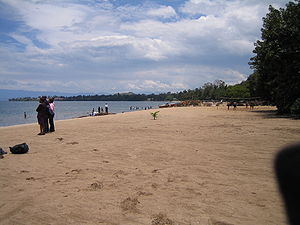
Gisenyi
Kivusøens bred ved Gisenyi
Gisenyi er en by i det nordvestlige Rwanda, med et indbyggertal på ca. 83.000. Byen ligger på Rwandas grænse til Den Demokratiske Republik Congo, og samtidig på den nordlige bred af Kivusøen.